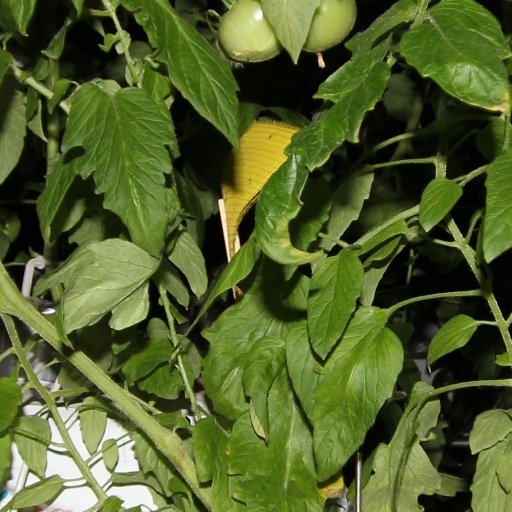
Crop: tomato